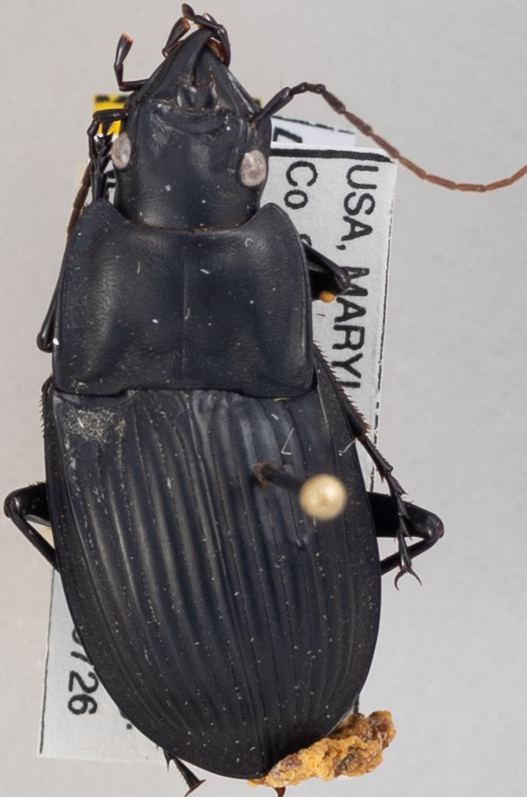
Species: Dicaelus dilatatus dilatatus
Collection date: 2018-07-26
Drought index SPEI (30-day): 2.09
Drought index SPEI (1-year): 1.374
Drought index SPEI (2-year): -0.03